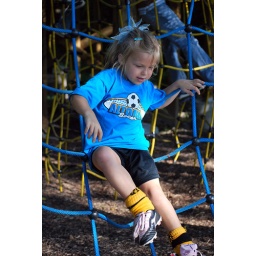
Sage playing in tree house